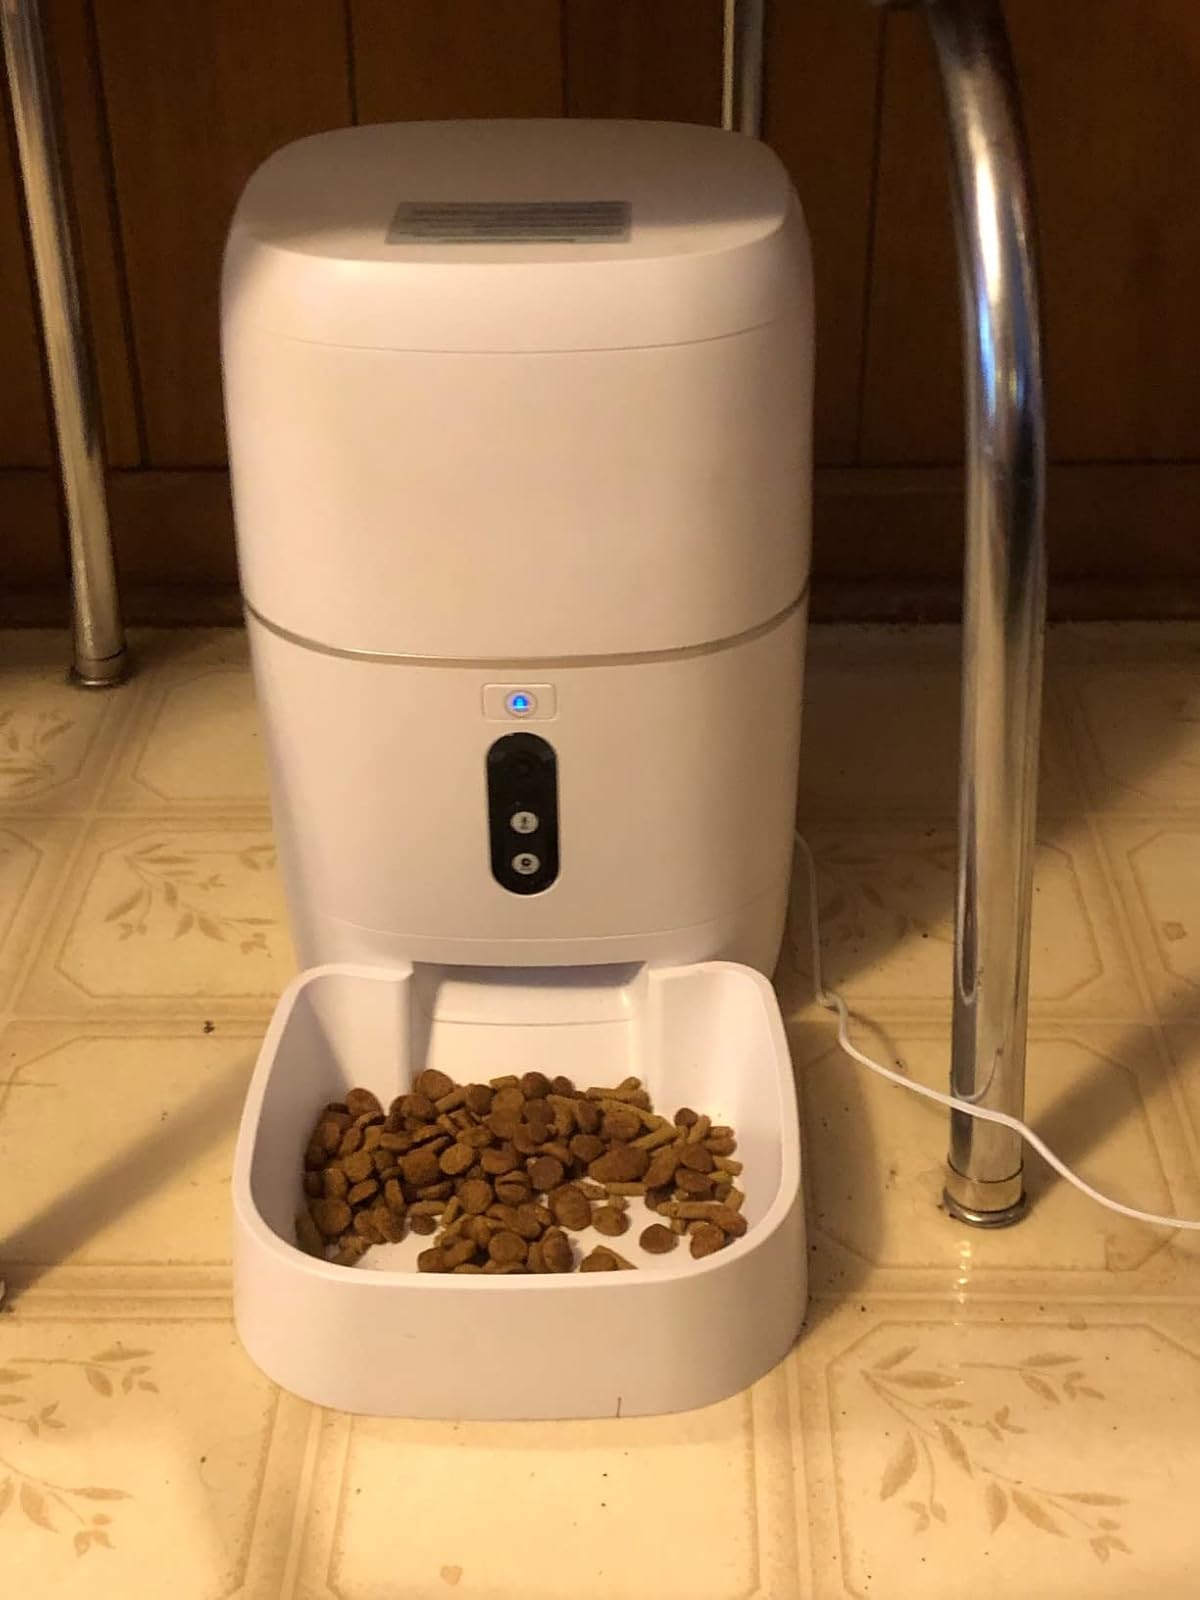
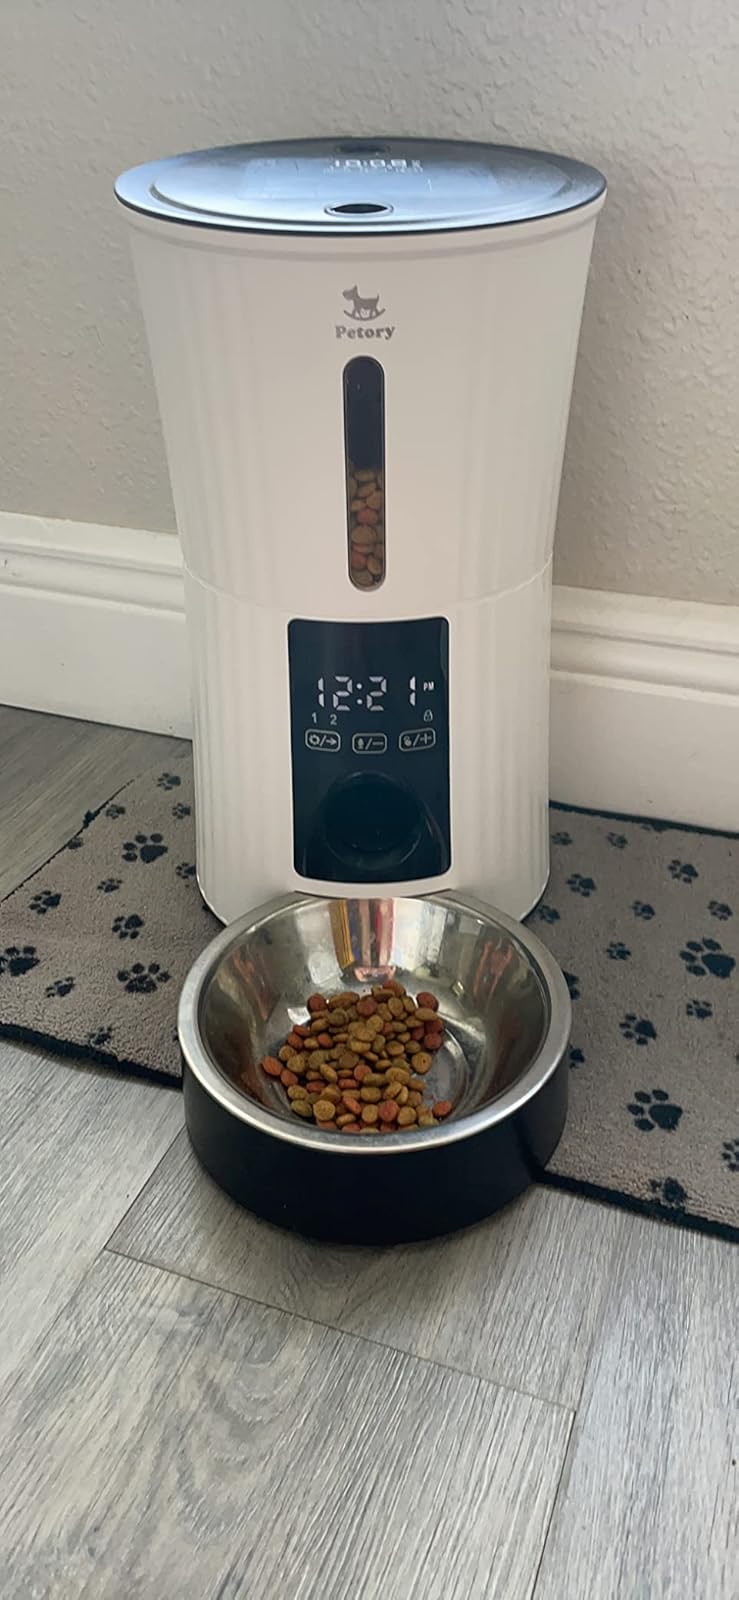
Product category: items_feeder
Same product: no